Porsche 718 Boxster and Cayman (982)

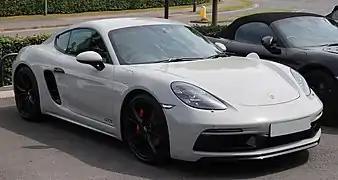
718 Cayman GTS

Later in October 2017, the GTS models were announced with their 2.5-litre engines rated at . The Boxster could accelerate to from a standstill in 4.1 seconds, and the Cayman in 3.9 seconds.